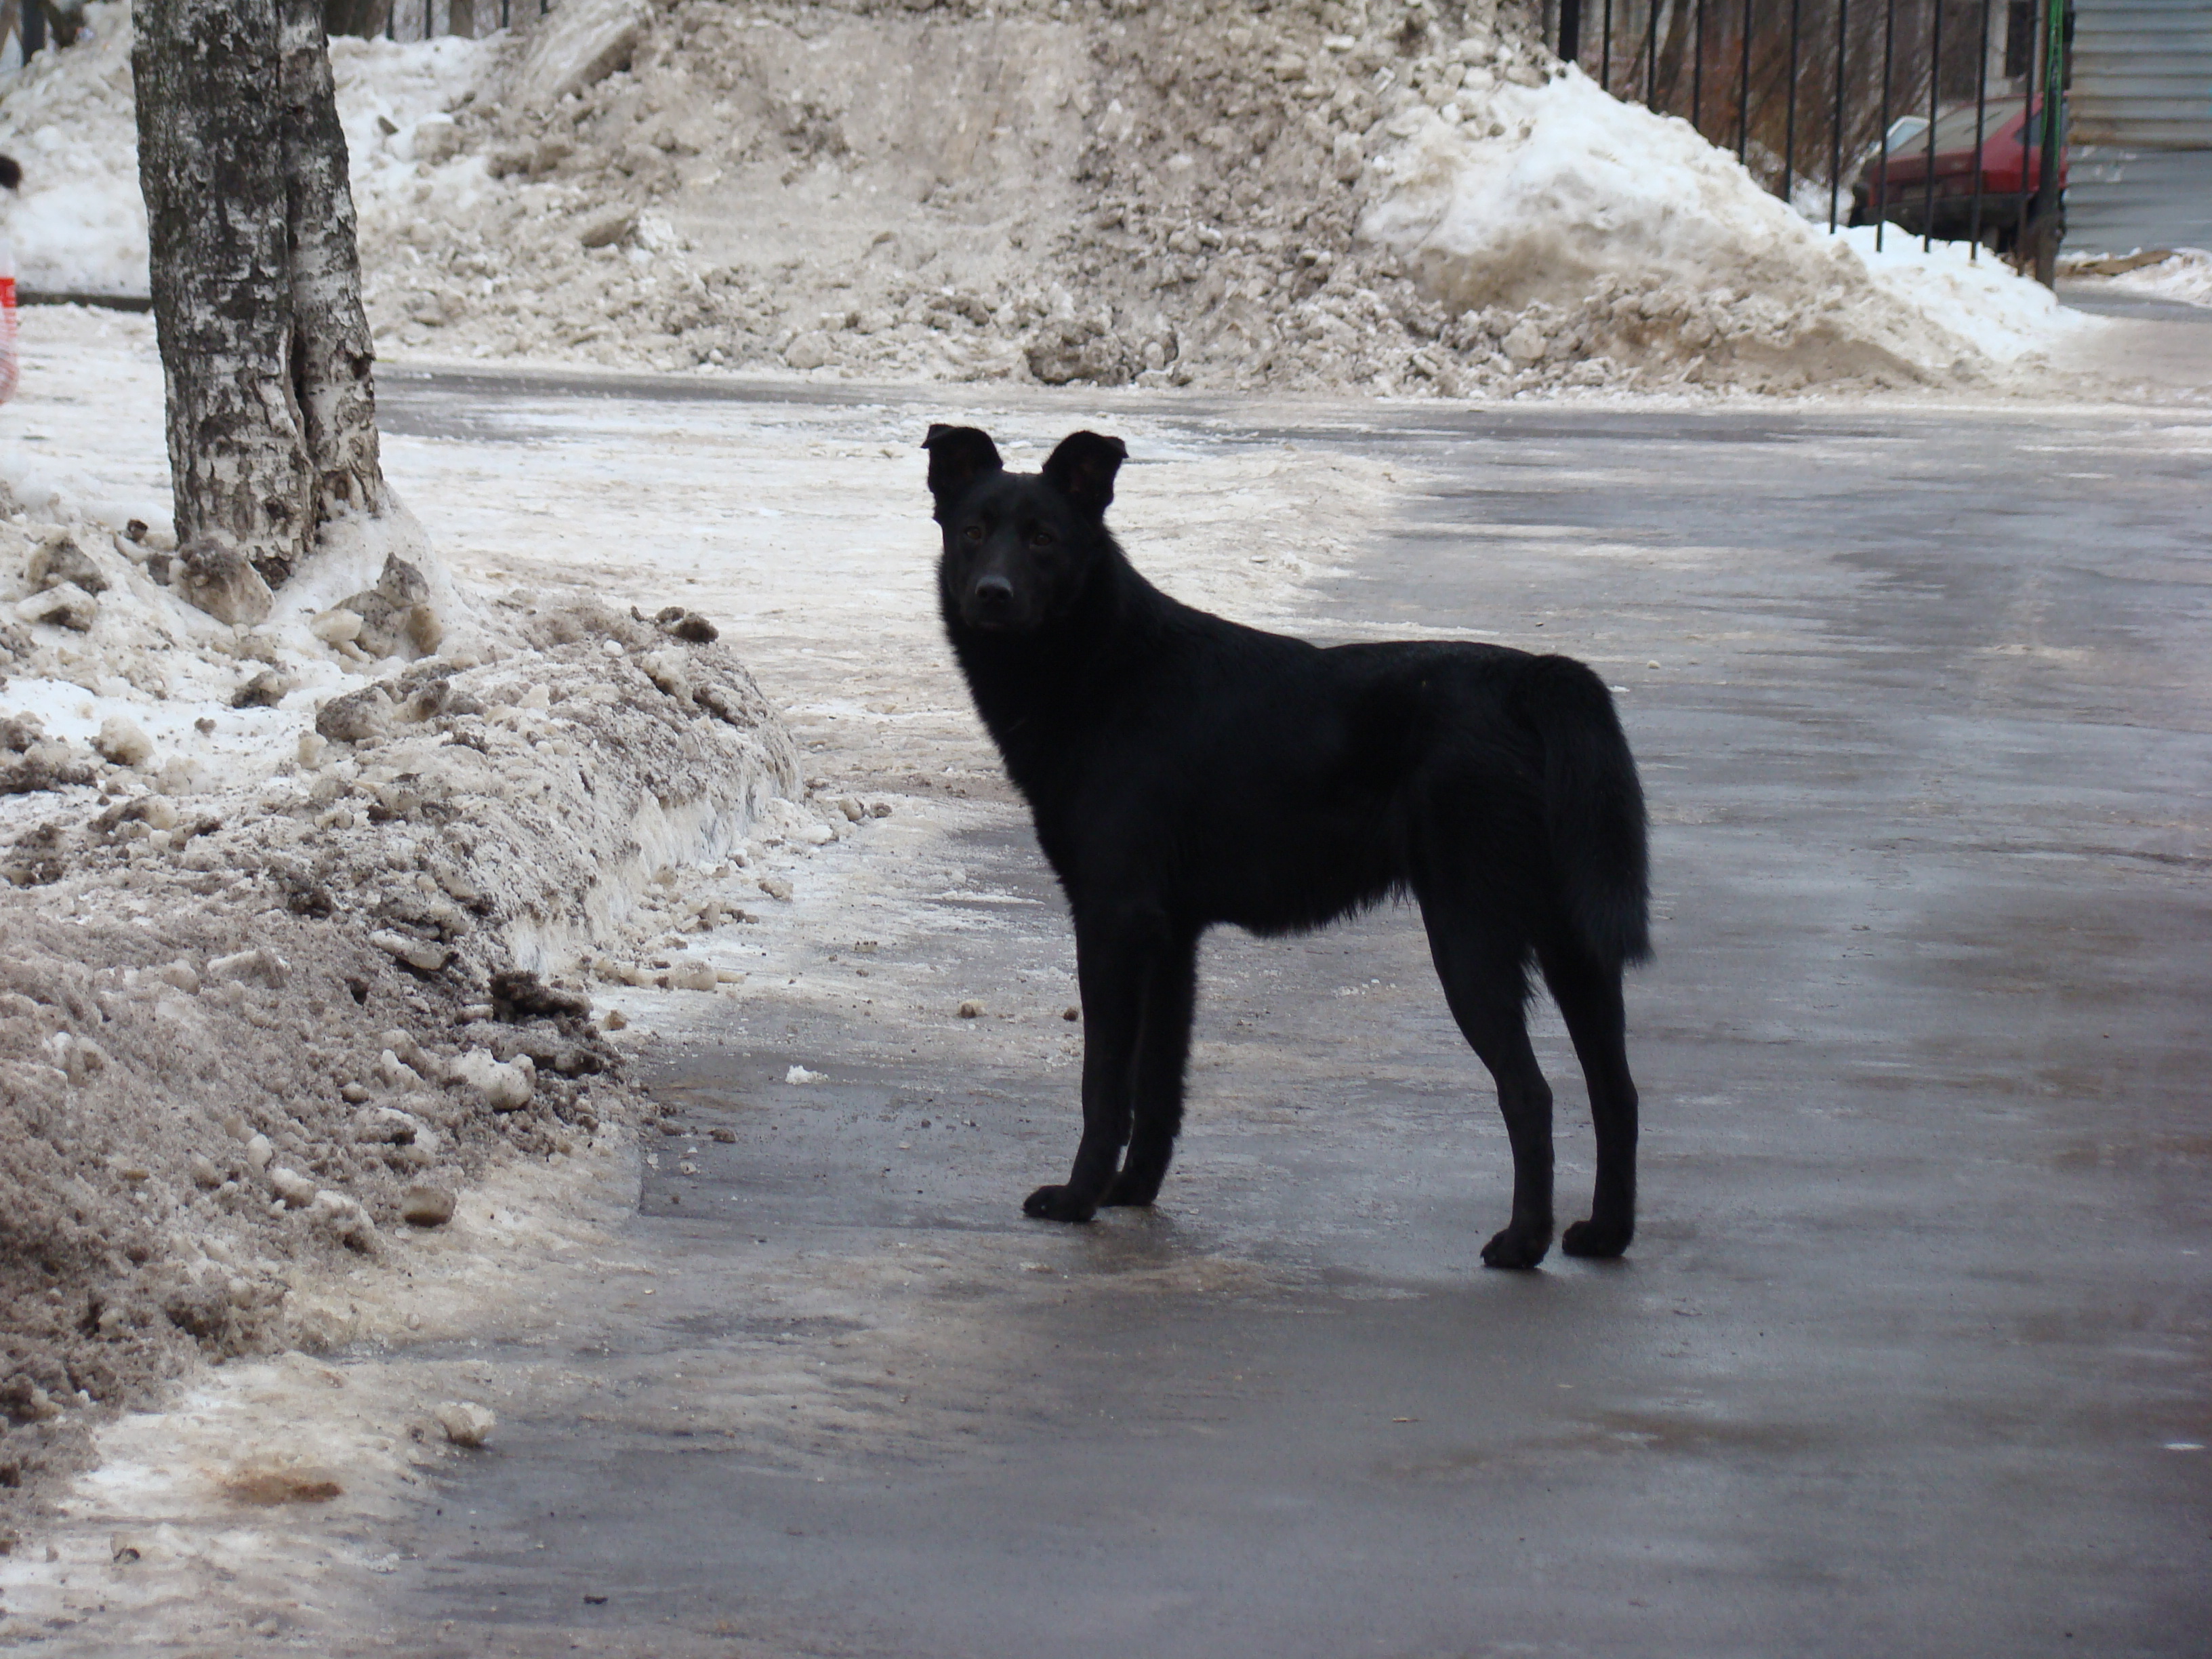
snow, winter, dog, pet, cat, weather, mammal, black, pets, dogs, animals, vertebrate, sony, dsc, h9, straydogs, streetdogs, dsch9, street dog, dog like mammal